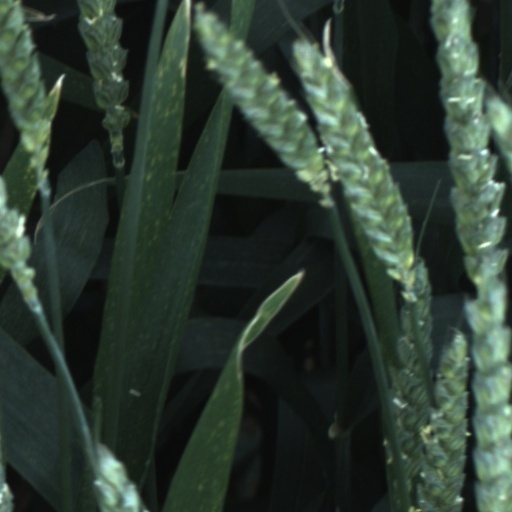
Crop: wheat